Pessac-Léognan

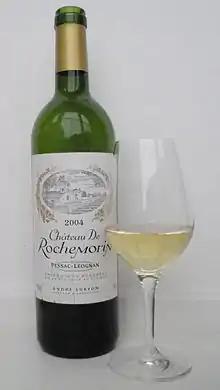
A white wine from Pessac-Léognan.

Pessac-Léognan is a wine growing area and Appellation d'Origine Contrôlée, in the northern part of the Graves region of Bordeaux. Unlike most Bordeaux appellations, Pessac-Léognan is equally famous for both red and (dry) white wines, although red wine is still predominant. It includes the only red-wine producer outside the Haut-Médoc classified in the Bordeaux Wine Official Classification of 1855, the "premier cru" Château Haut-Brion, and also includes all of the châteaux listed in the 1953/59 classification of Graves. These classed growths account for a third of the wine produced in Pessac-Léognan.